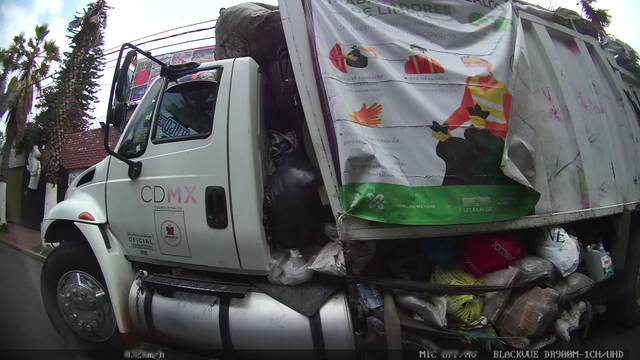
Region: Mexico
Coordinates: 19.4, -99.075